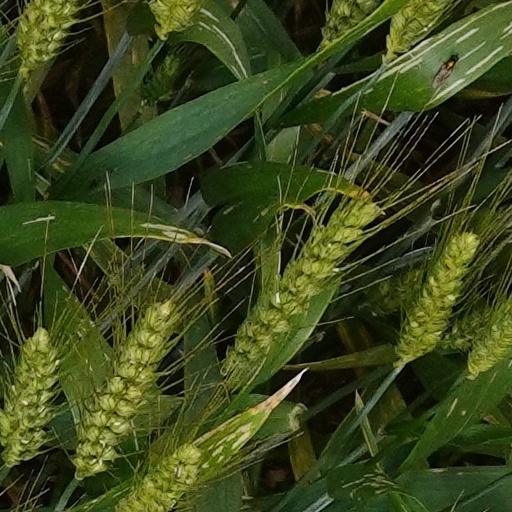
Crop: wheat